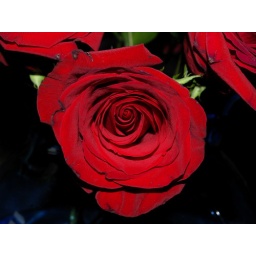
Our neighbors gave us a gorgeous flower arrangement in return for watching their house for a few days :)